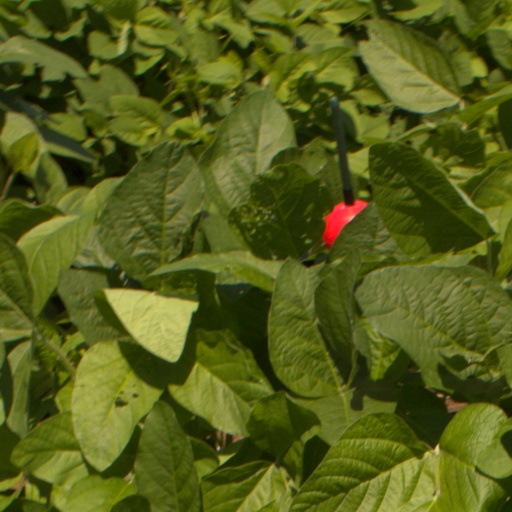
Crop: soybean